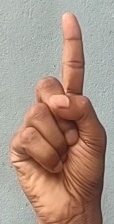
ASL sign: 1